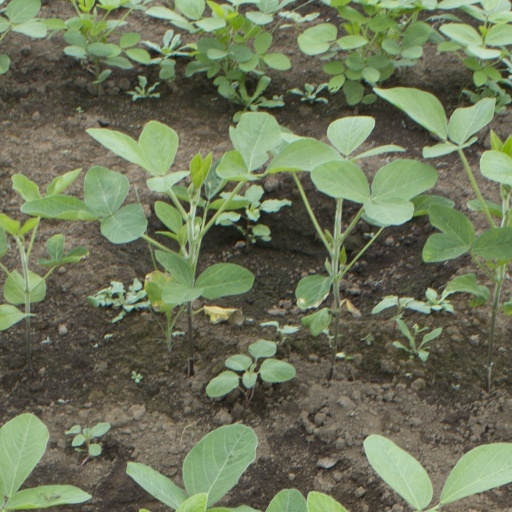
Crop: soybean